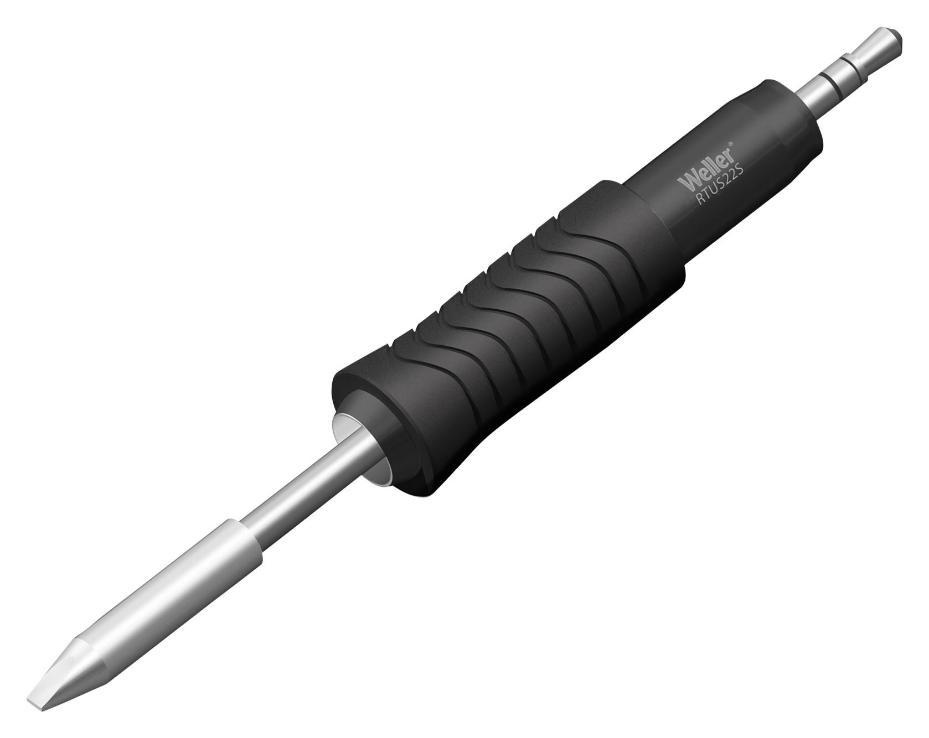
Soldering Tip, Chisel, 2.2mm - T0050113199
Production within the electronics, medical technology and aerospace industries is moving faster than ever before, as components become more powerful. With a new generation of RTUS MS smart tips, this increasing demands with its smart tips that include an integrated chip in every soldering tip, which offer many new features to the user. Lock functions make the soldering processes repeatable and transparent. This offers high power smart soldering tips for heavy duty and large applications. Multilayers can be soldered safely. The Weller WXsmart soldering station identifies each RTUS cartridge tip automatically, 150W delivers maximum power through the joint so even multilayer boards can be soldered precisely. The RTUS smart soldering tips are fully compliant with IPC industry standards and are also MIL-SPEC compliant. This provides maximum protection to both the printed circuit board and components, achieving excellent results, while keeping operating costs low. Features RTUS 022 S MS 2.2 X 0.6mm/150W chisel tip MIL-SPEC (IPC - TM-650 2.5.33) For use with WXUPS MS smart soldering iron and WXsmart soldering station Covers heavy-duty applications with large component sizes from 1612 and bigger (XL to XXL) Extremely fast 7-second heat-up time for heavy-duty applications Short tip-to-grip distance and optimized tip shape provide maximum precision during soldering Locked parameters on tip allows full process control and prevents for default during soldering Unique individual serial number for full traceability Accurate data results with tip-offset function Fast, safe and easy tip exchange Specifications Tip / Nozzle Width 2.2mm Tip / Nozzle Style Chisel For Use With Weller WXUPS MS Smart Soldering Iron and WXSmart Soldering Stations Product Range WXSmart Country of Origin: Mexico
Brand: Rapidwarehouse
Category: Hardware > Tool Accessories > Soldering Iron Accessories > Soldering Iron Tips